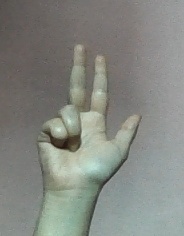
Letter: al